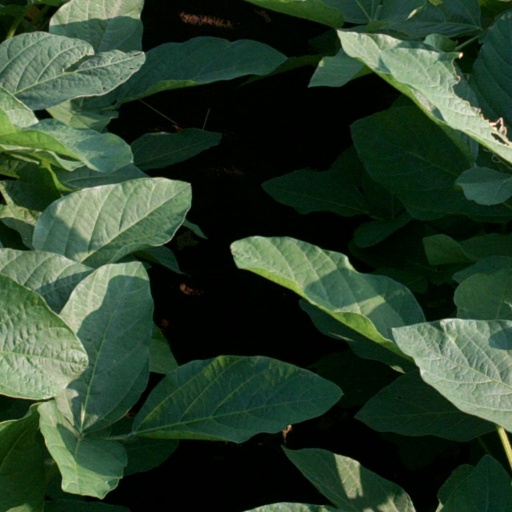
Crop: soybean